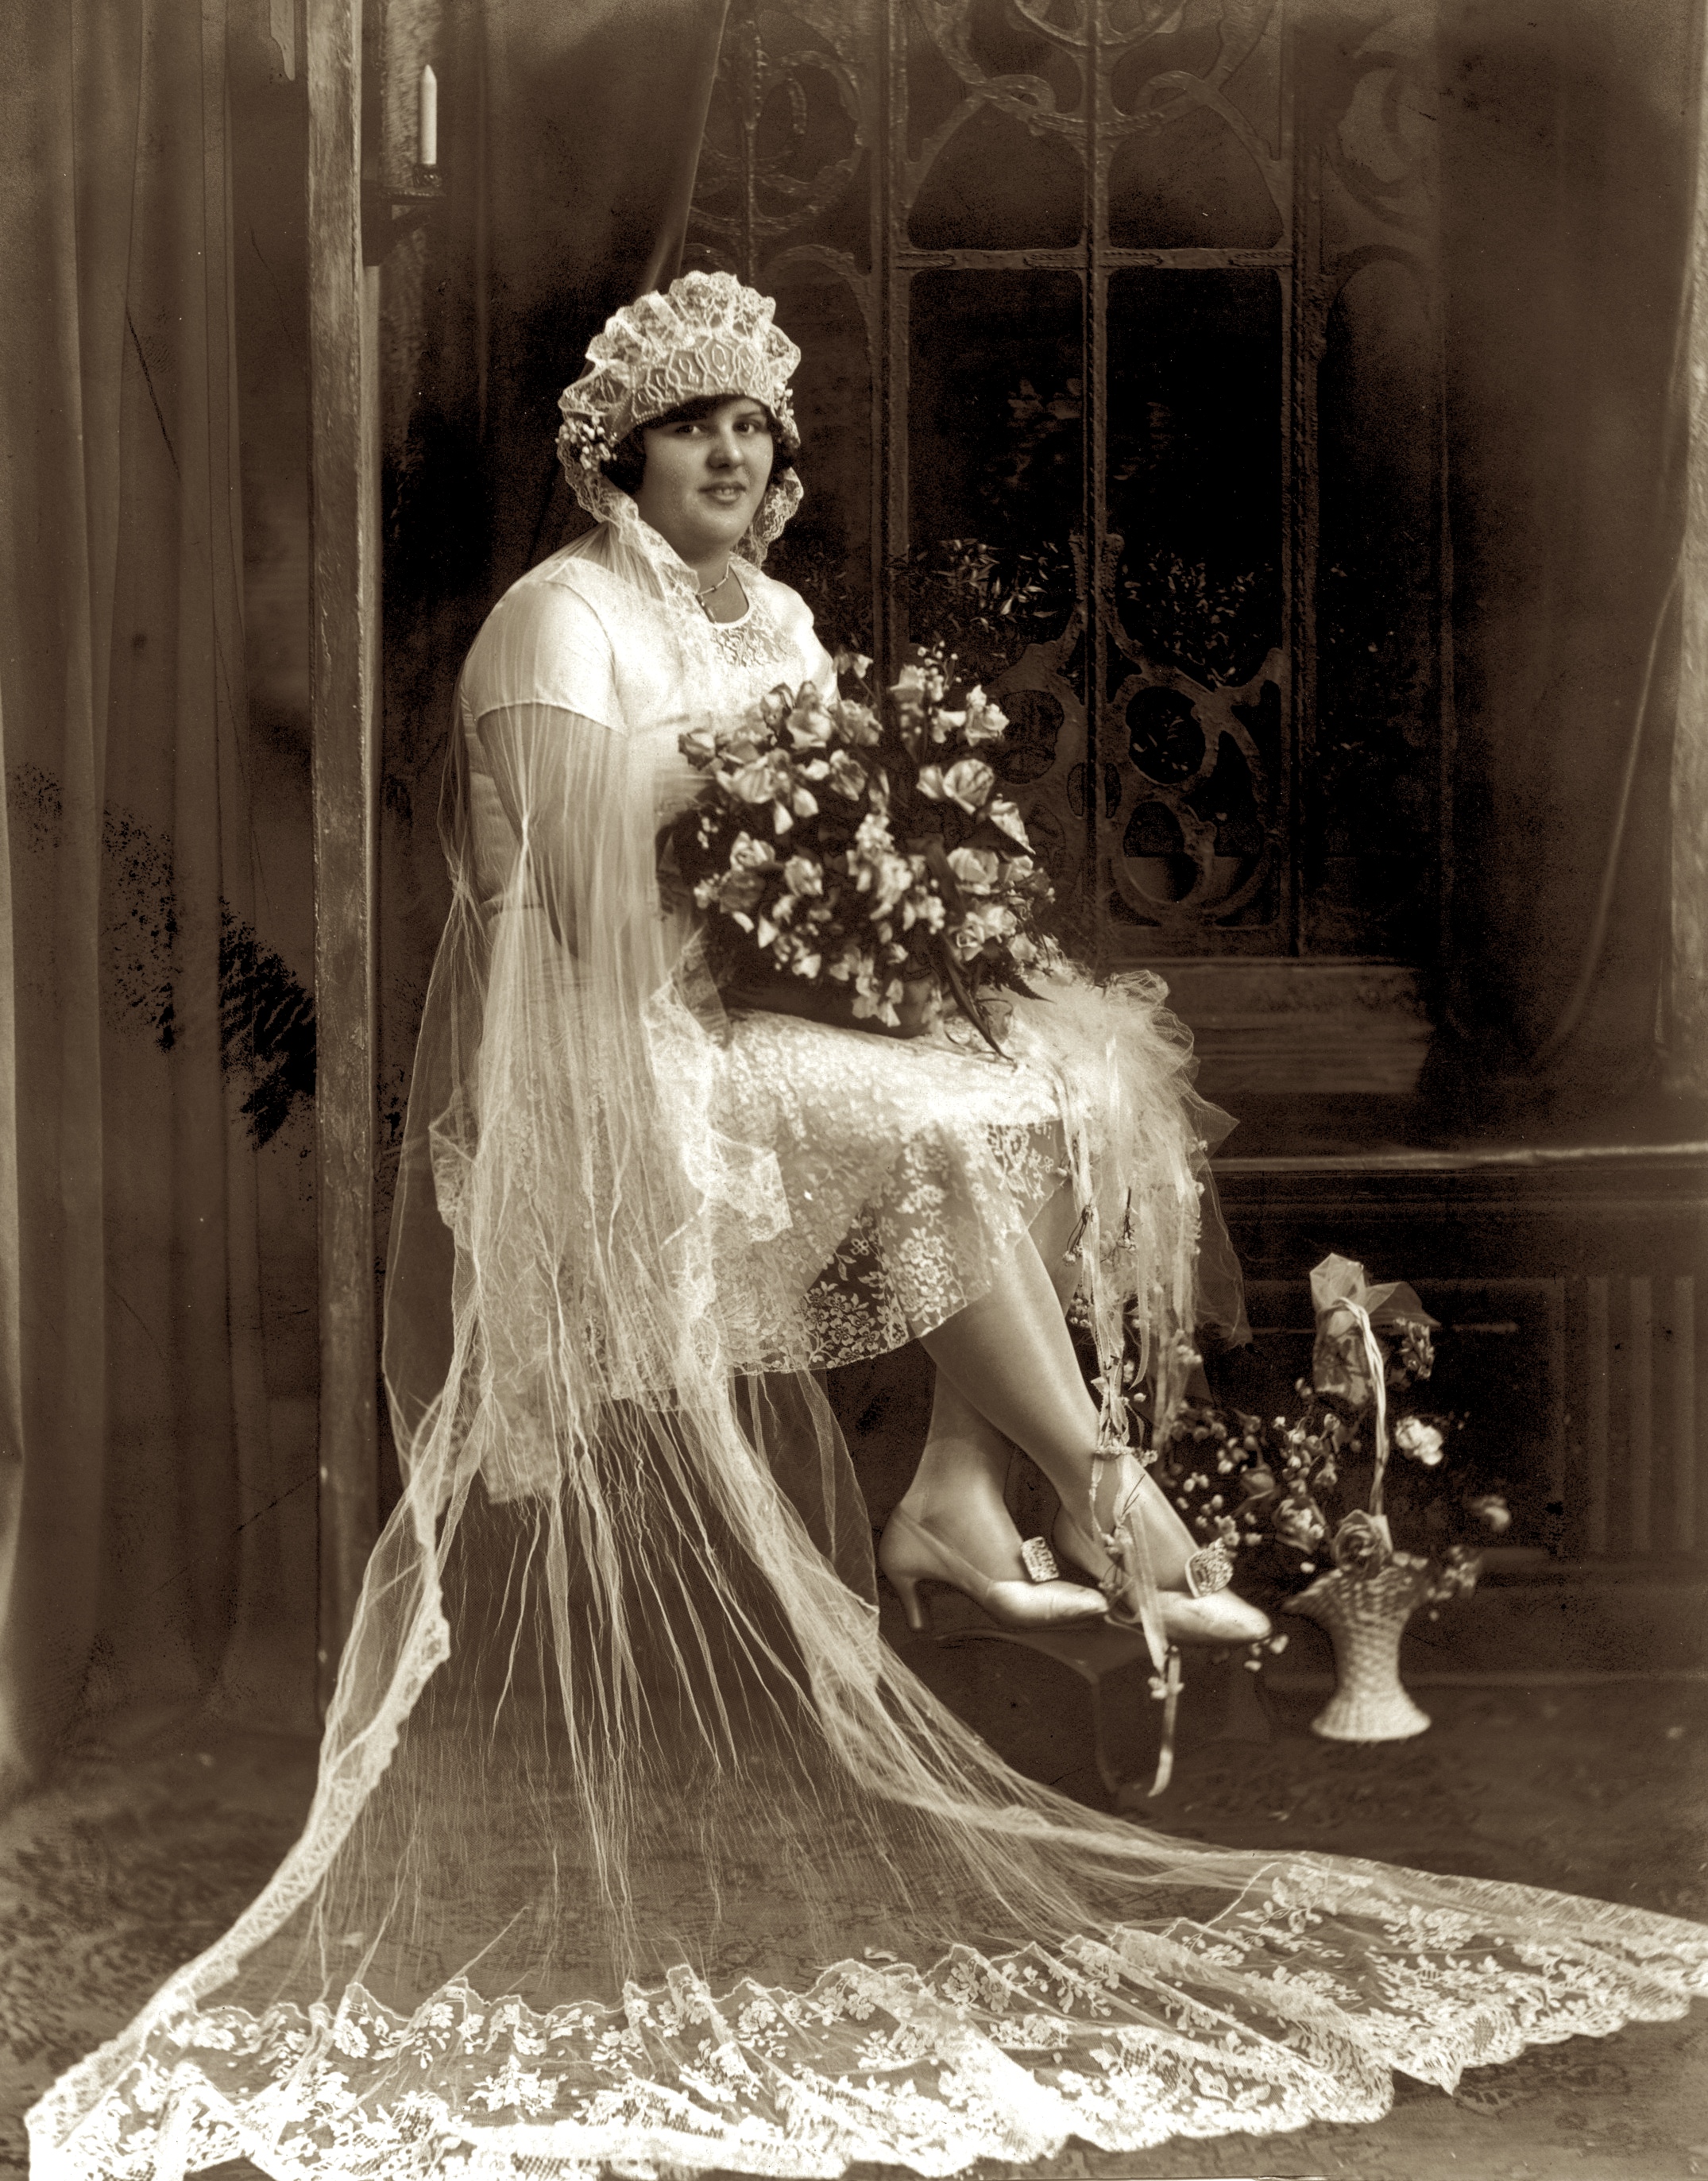
black and white, woman, white, photography, fashion, clothing, monochrome, lady, wedding, wedding dress, bride, dress, violet, photograph, beauty, gown, bratina, veil, photo shoot, monochrome photography, bridal clothing